Sail training

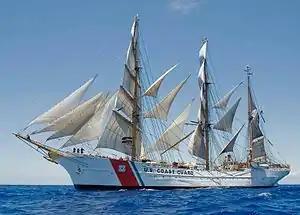
, a barque

Tall ships have been found to be effective platforms for sail training as they combine many elements fundamental to sail training.